Nursultan Nazarbayev International Airport

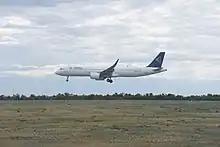
An Air Astana A321neo. The airline maintains its secondary hub at NQZ.

The following airlines maintain hub or base operations at Nursultan Nazarbayev International Airport: